Reinier de Ridder

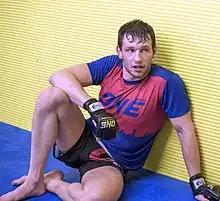
De Ridder training in 2020

Reinier de Ridder (born September 7, 1990), also known by his initials RDR, is a Dutch professional mixed martial artist. He currently competes in the Middleweight division of the Ultimate Fighting Championship (UFC). He previously competed in ONE Championship, where he is a former ONE Middleweight World Champion and ONE Light Heavyweight World Champion. De Ridder was the third two-division champion in ONE history, having previously held the middleweight and light heavyweight belts simultaneously. As of July 29, 2025, he is #5 in the UFC middleweight rankings.